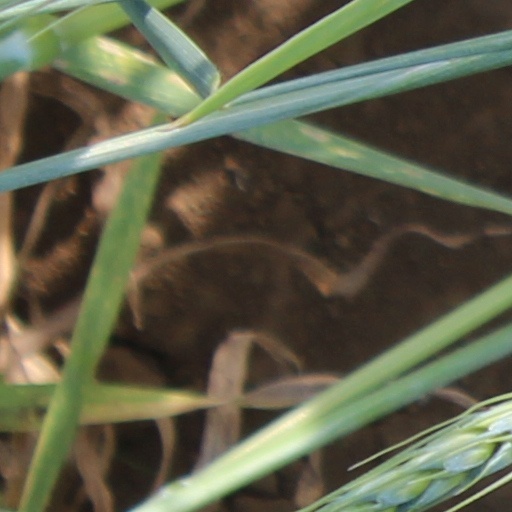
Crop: wheat